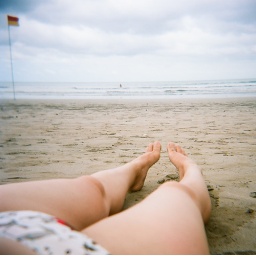
my legs on sand &amp;amp; my husband in the ocean